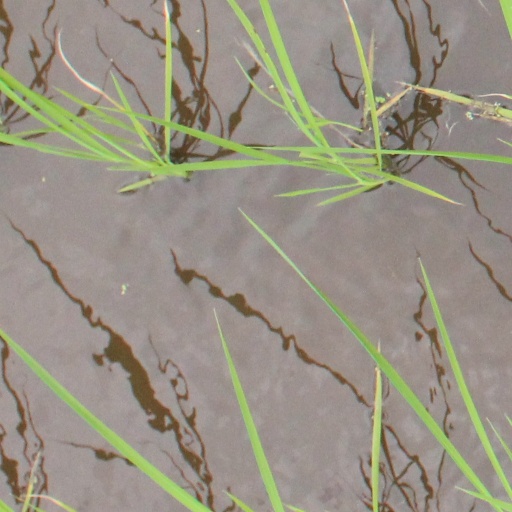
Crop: rice